Jan Frycz

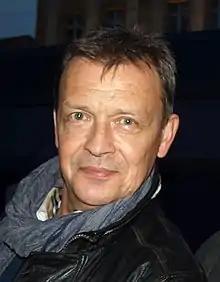
Frycz in 2013

Jan Frycz (born 15 May 1954) is a film, television and stage actor. He was nominated for seven Polish Film Awards, winning three times for Best Supporting Actor in the films "Pornografia" (2003), "The Welts" (2004) and "25 Years of Innocence" (2021).